Before Armageddon

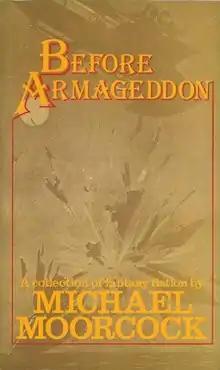
First edition cover

Before Armageddon: An Anthology of Victorian and Edwardian Imaginative Fiction Published Before 1914 is a collection of stories, including invasion literature, and one article, all edited by Michael Moorcock. Originally published in hardback by W.H. Allen in 1975, it was re-issued as a paperback by Star in 1976.